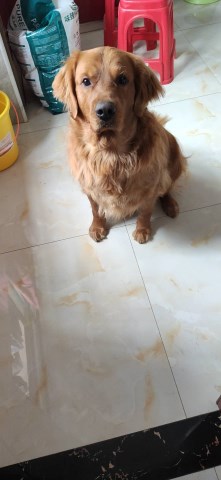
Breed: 5355-n000126-golden_retriever